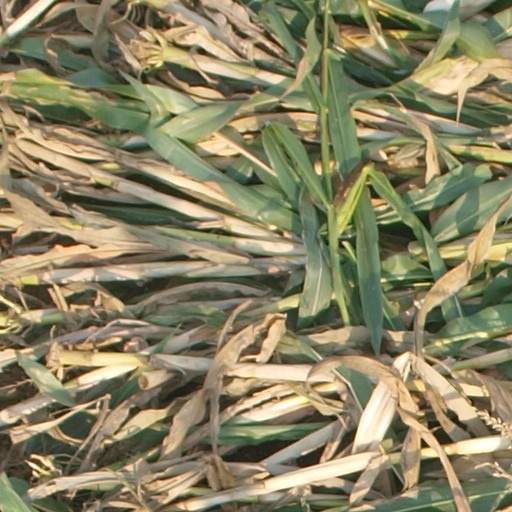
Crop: maize; corn